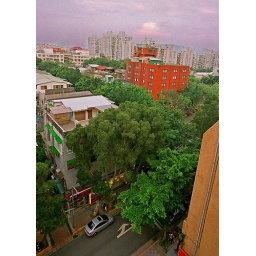
window in my office